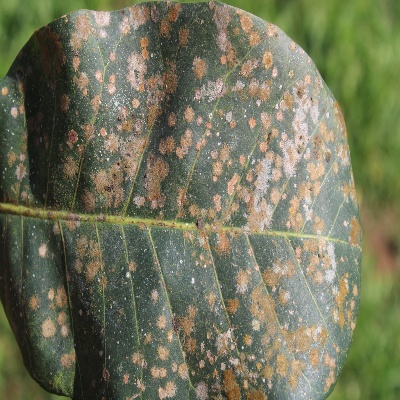
Crop: Cashew
Condition: red rust